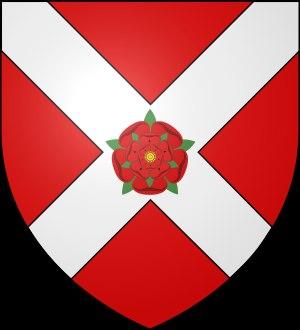
La famille Neville est une maison noble anglaise remontant au Moyen Âge. Elle s'est particulièrement distinguée durant la guerre des Deux-Roses.